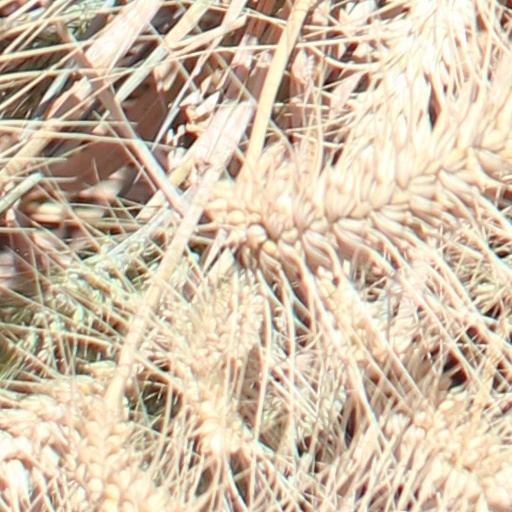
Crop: wheat